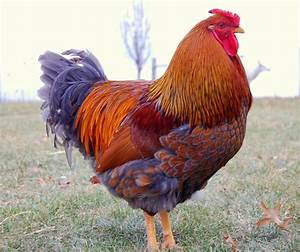
Label: chicken